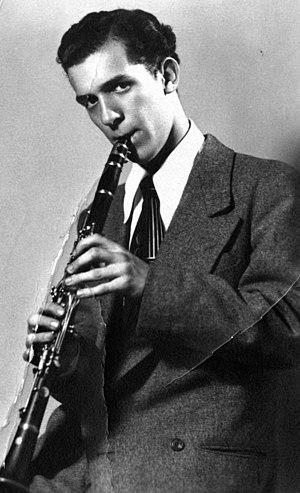
Serge Garant, né le 22 septembre 1929 à Québec et mort le 1ᵉʳ novembre 1986 à Sherbrooke, était un pianiste, chef d'orchestre, compositeur, animateur de radio et professeur québécois.